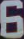
Number: 6